William Hazledine

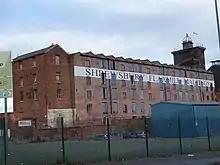
Shrewsbury Flaxmill-Maltings ironwork supplied by Hazledine

The partnership with Webster was dissolved, and in 1793 he purchased land at Coleham in Shrewsbury, where he set up a larger foundry with steam-powered equipment. The foundry eventually employed nearly 500 workers. In 1796 he cast the frame for the Ditherington Flax Mill designed by Charles Bage. It was the world's first iron-framed building.